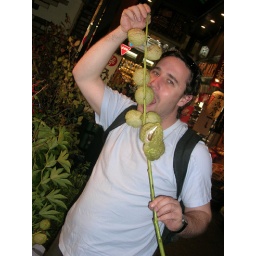
Steve eating some strange fruit in the Kyoto markets